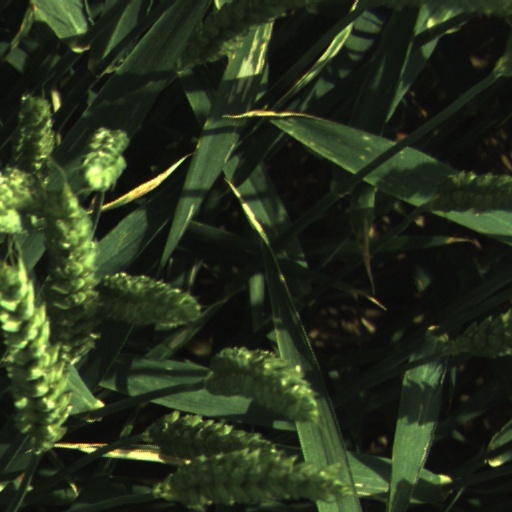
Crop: wheat